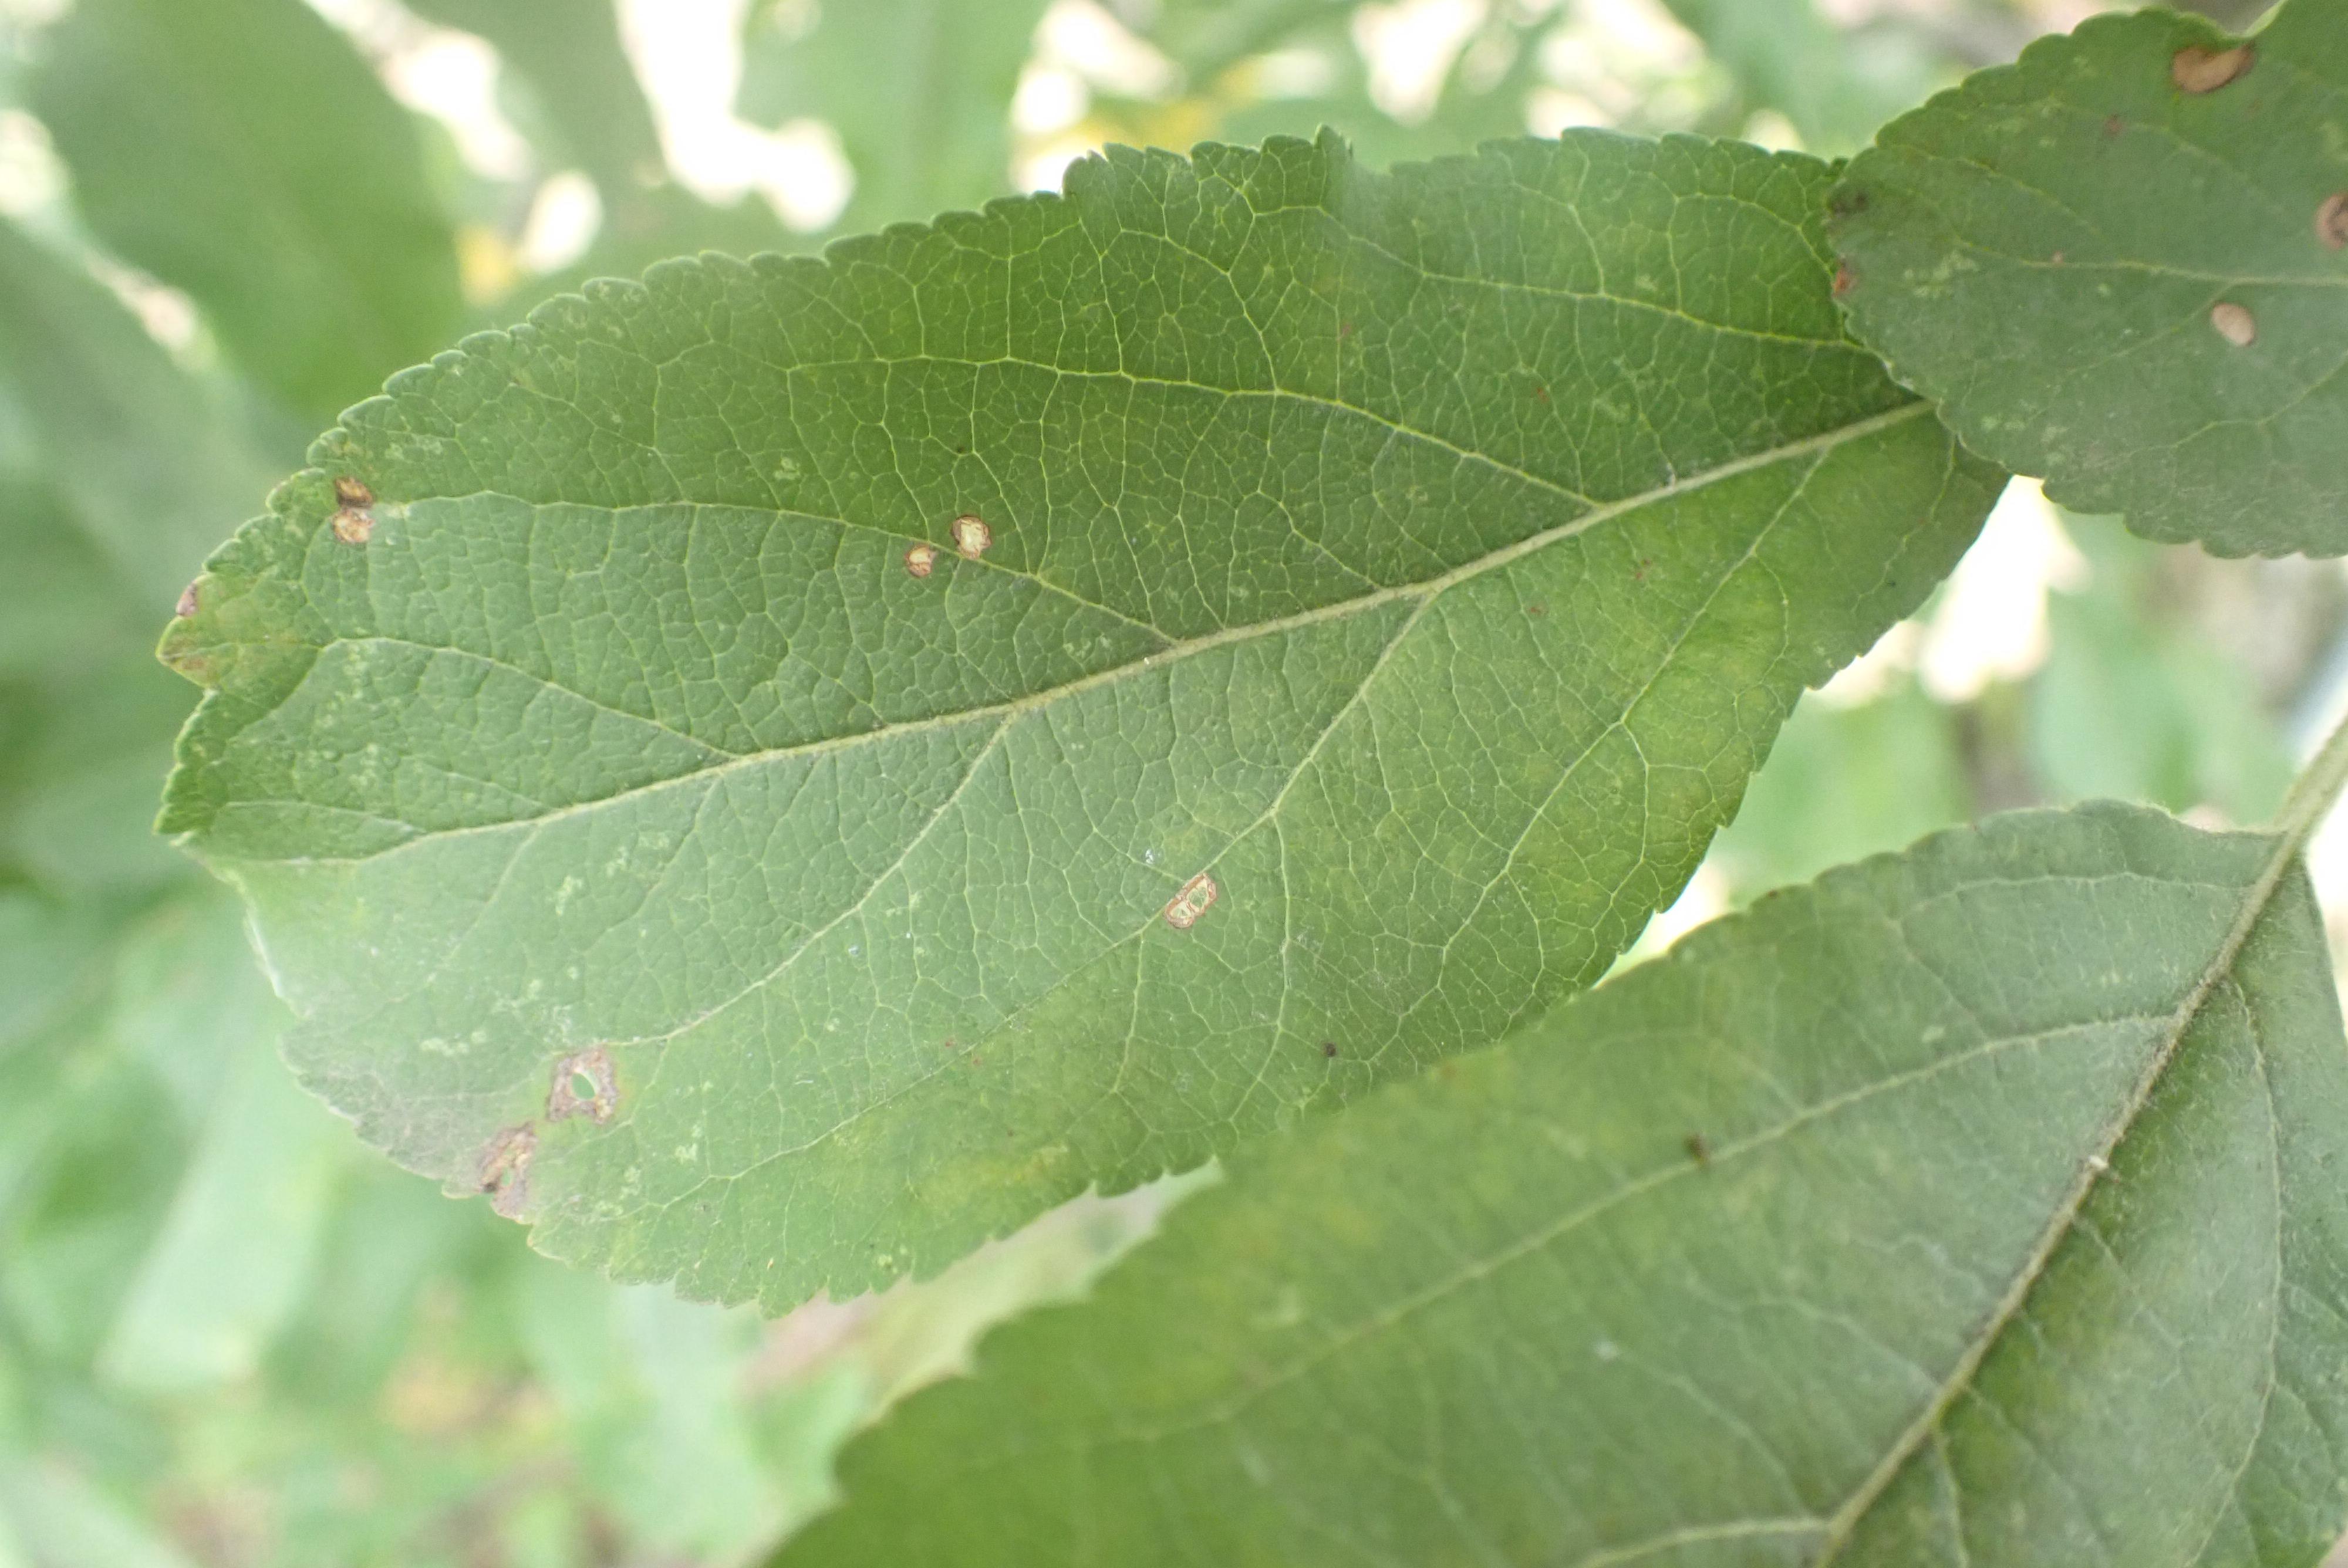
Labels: complex